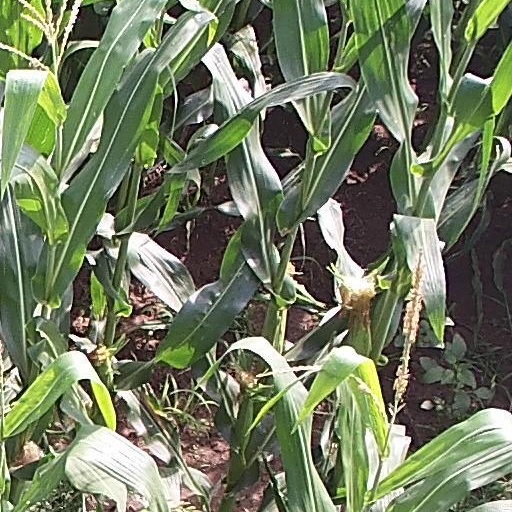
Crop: maize; corn